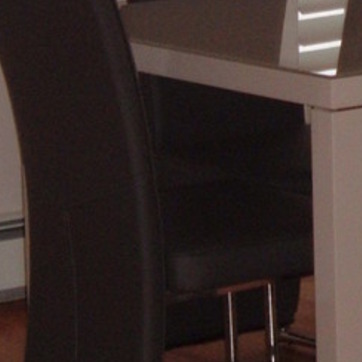
Material: leather